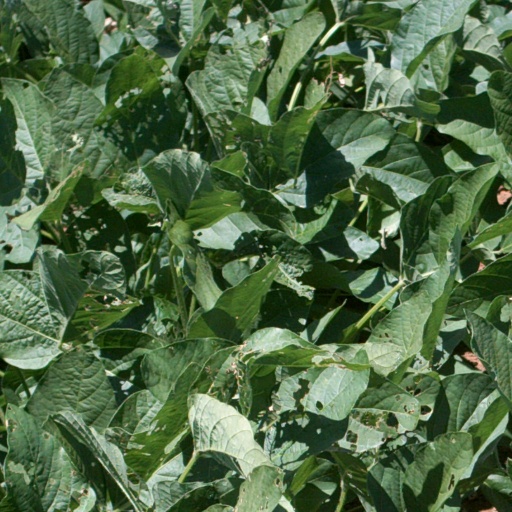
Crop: soybean